David Ruggles

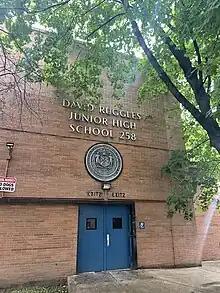
David Ruggles Junior High School in New York City

Applying home treatment upon hydropathic principles, he regained his health to some degree, but not his eyesight. He began practicing hydrotherapy, and by 1845, had established a "water cure" hospital in Florence. This was one of the earliest in the United States. Joel Shew and Russell Thacher Trall (R.T. Trall) had preceded him in using this type of therapy. Ruggles died in Florence in 1849, at age 39, due to a bowel infection.